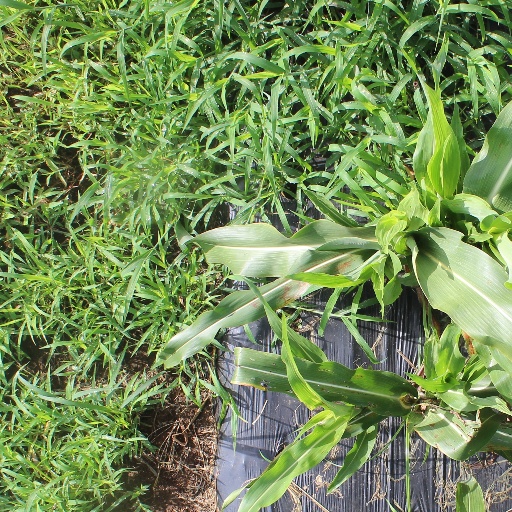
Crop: sorghum